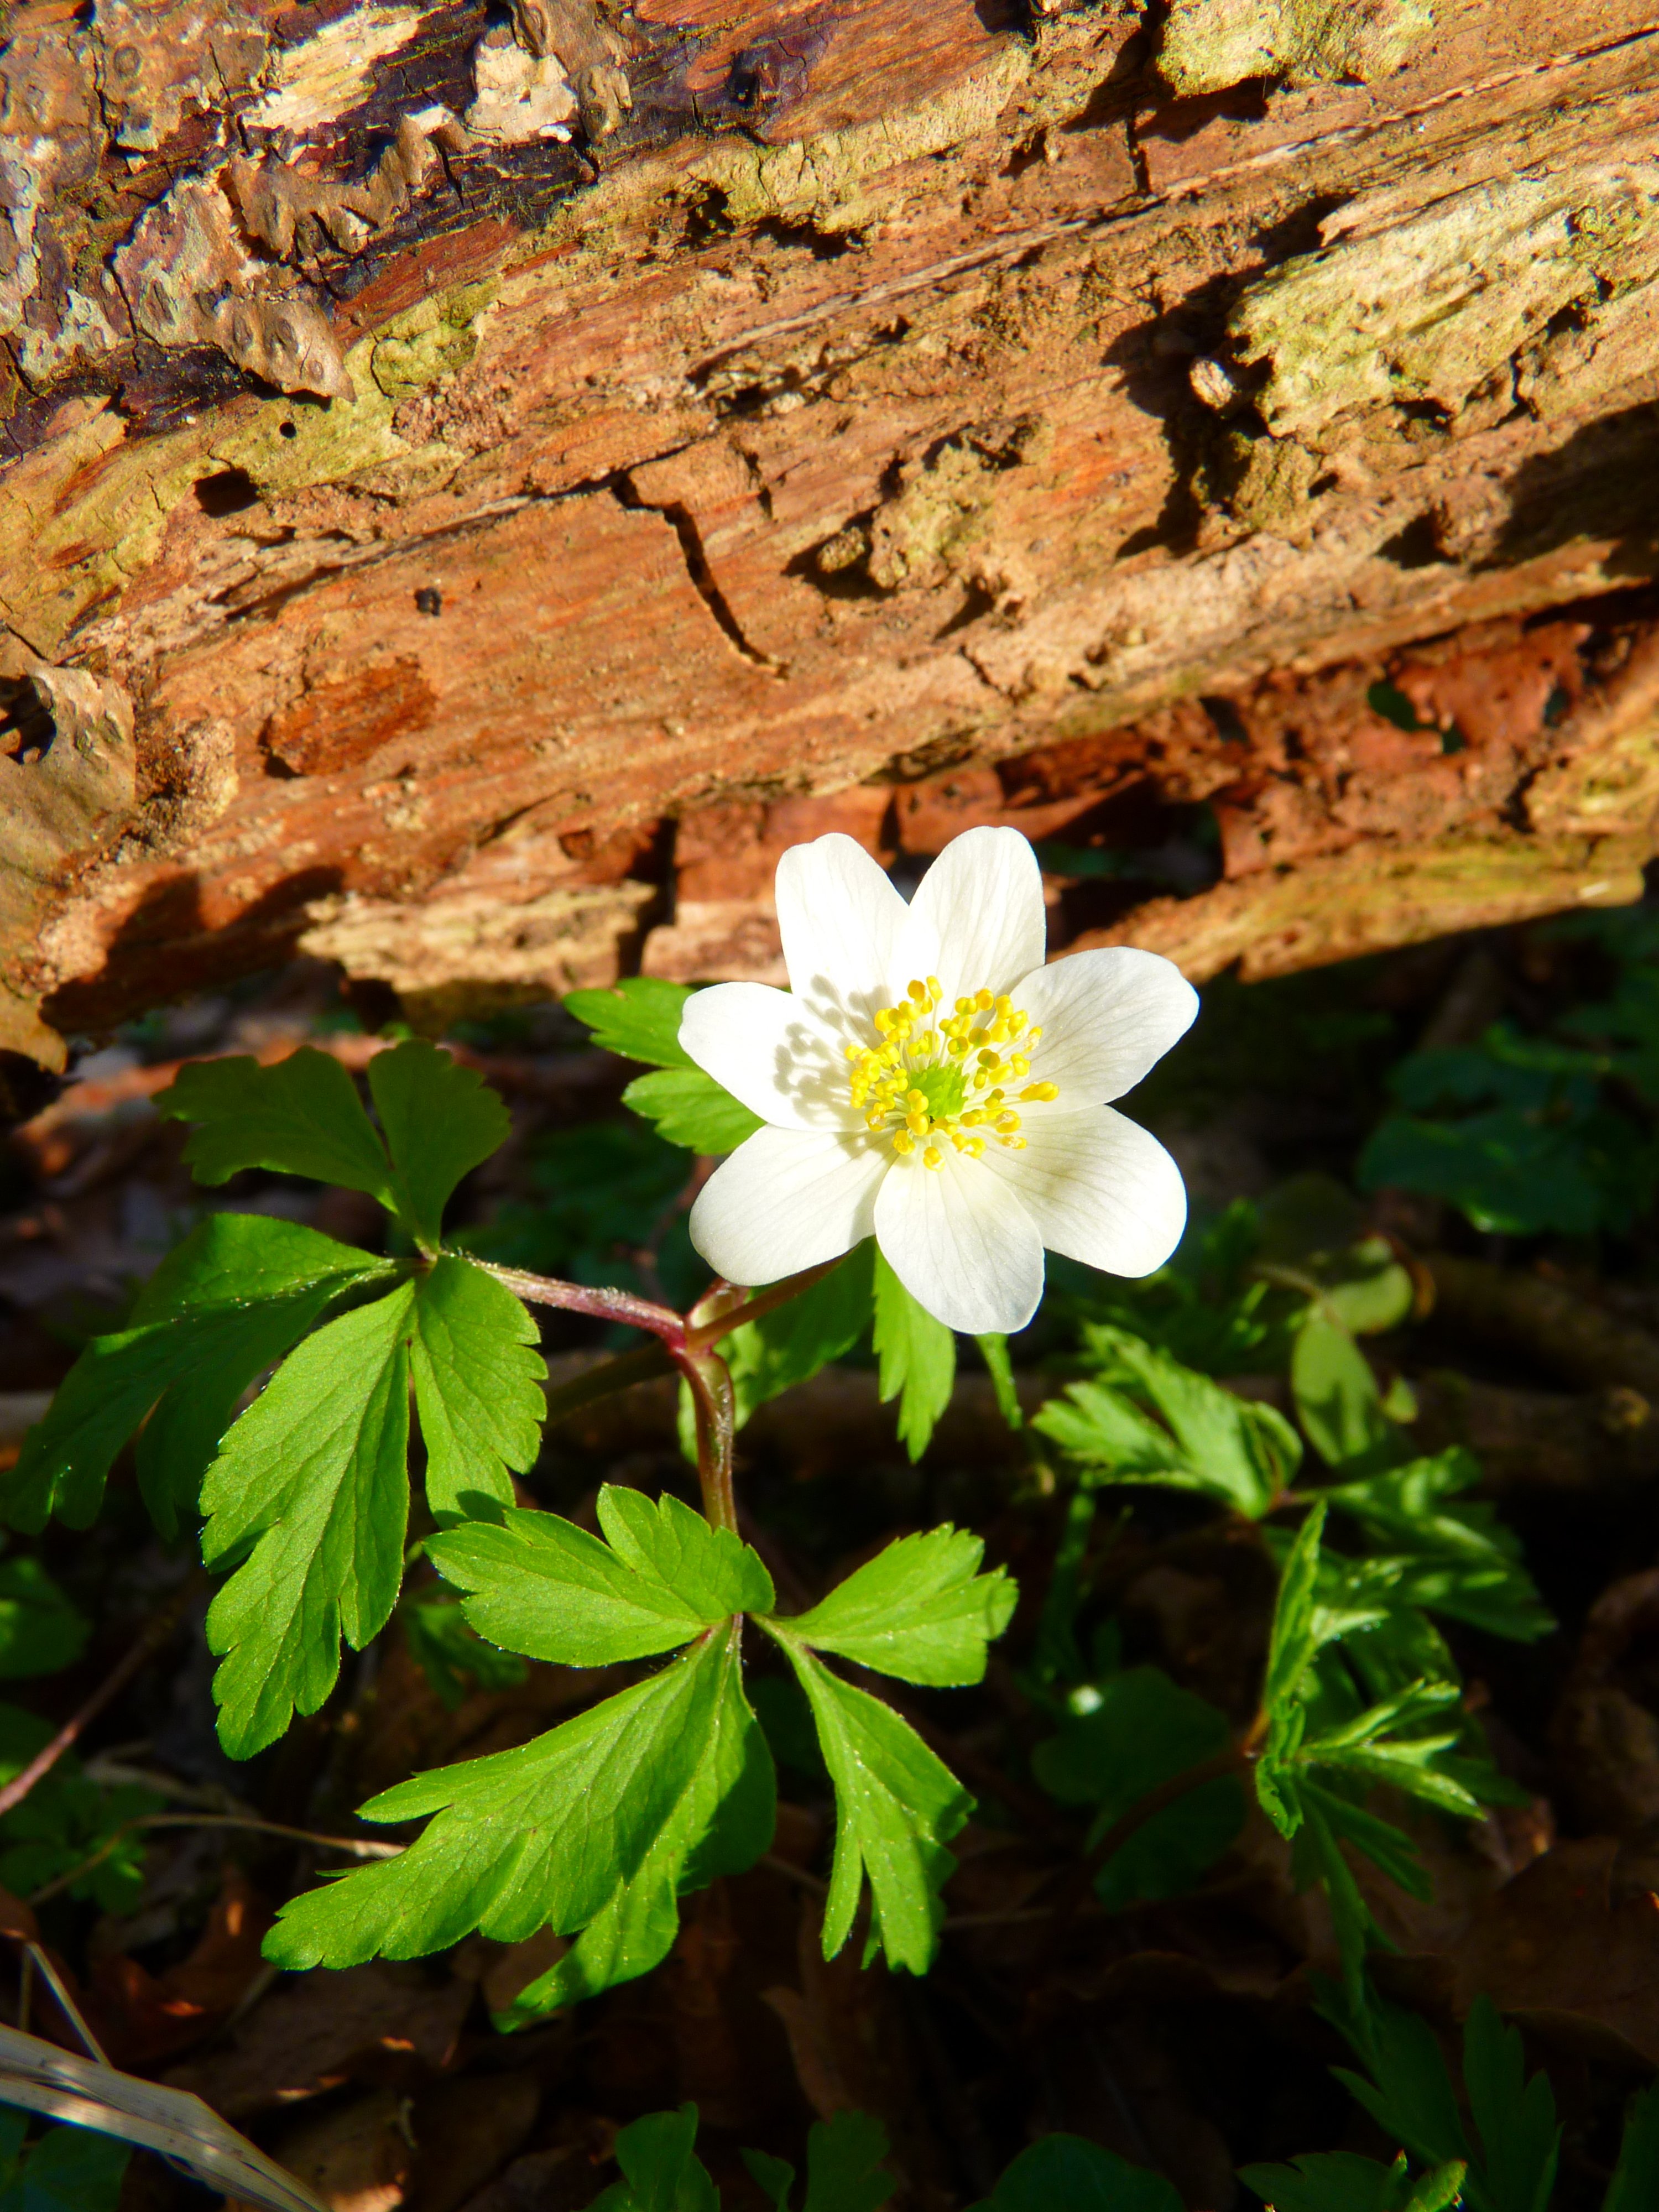
nature, blossom, plant, white, leaf, flower, green, botany, flora, wildflower, anemone, wood anemone, flowering plant, land plant